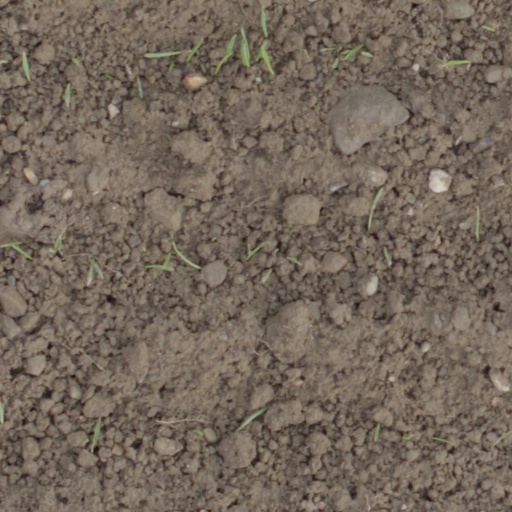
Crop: wheat